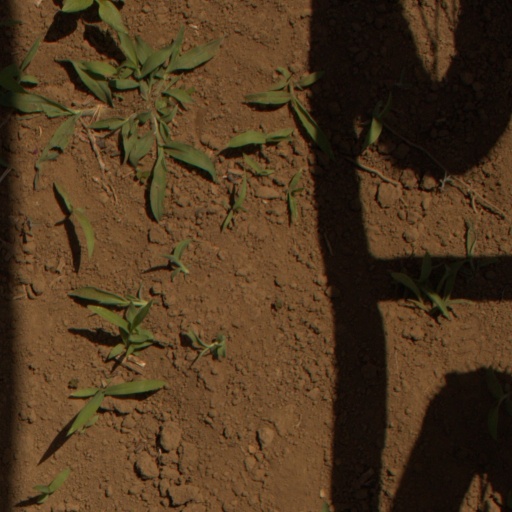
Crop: Jerusalem artichoke